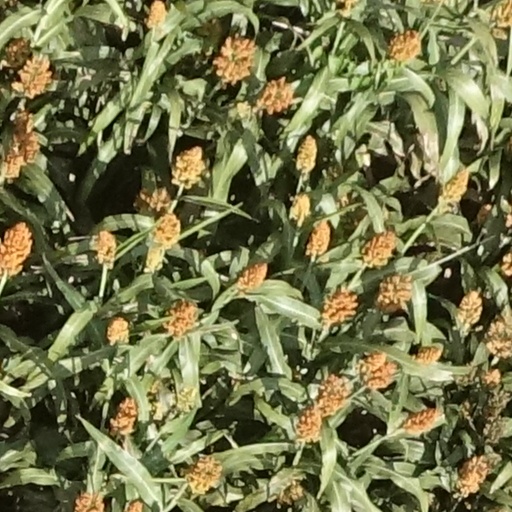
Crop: sorghum